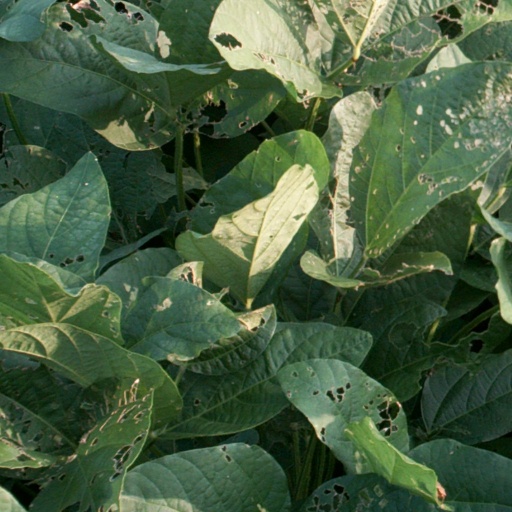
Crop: soybean